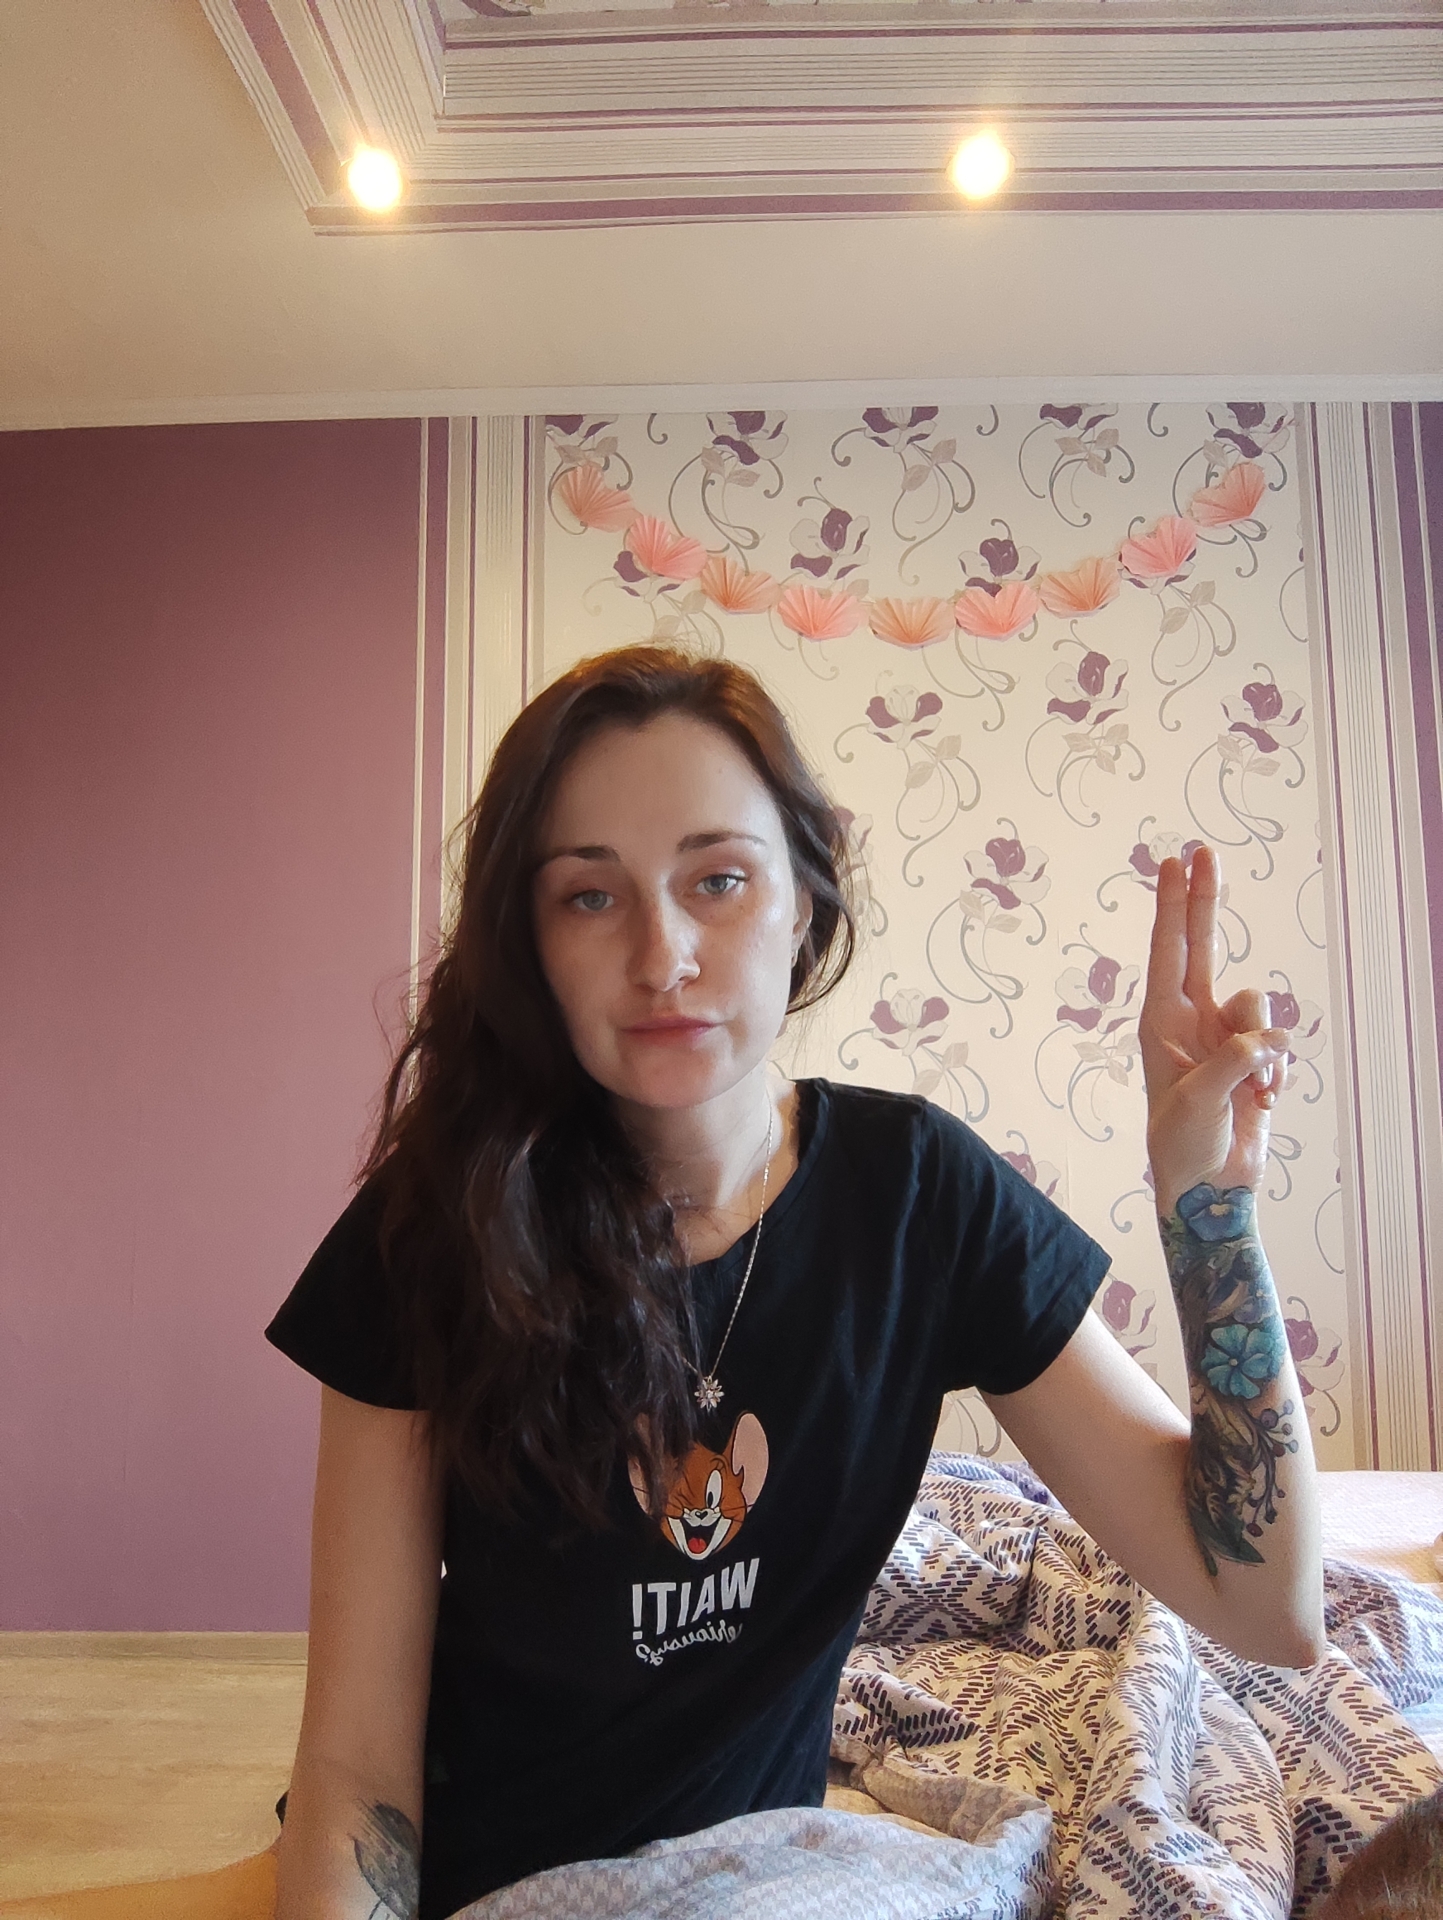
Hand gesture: two_up